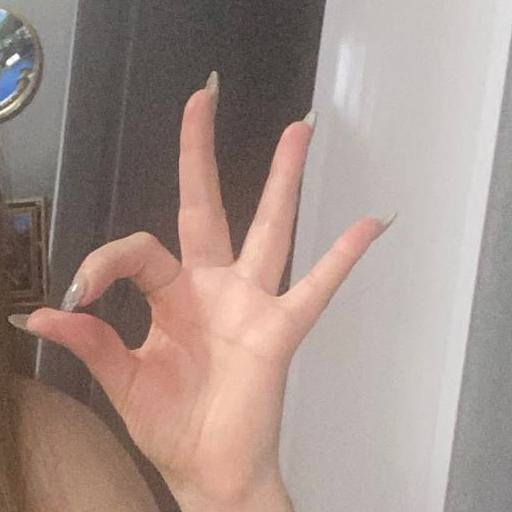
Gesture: ok